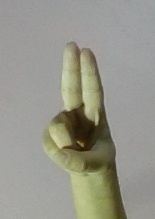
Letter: taa